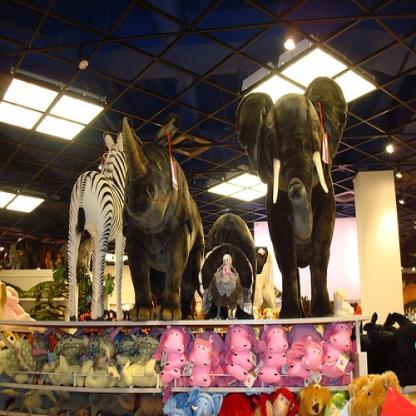
Scene: Indoor